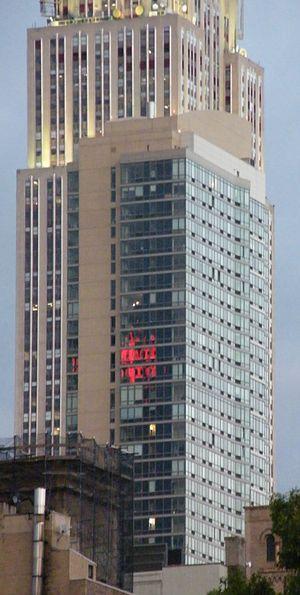
The Epic est un gratte-ciel de 187 mètres de hauteur construit à New York aux États-Unis de 2005 à 2007.